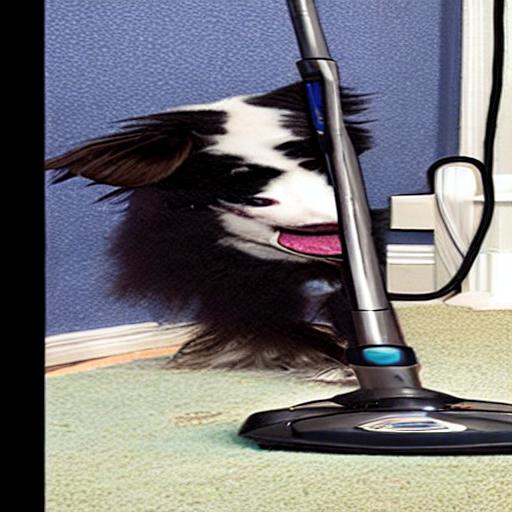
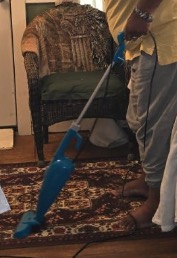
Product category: items_vacuum
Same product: no